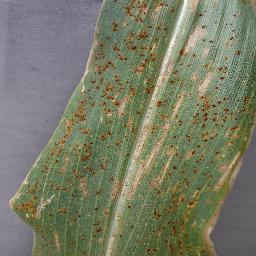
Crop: corn
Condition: (maize)_cercospora_spot_gray_spot